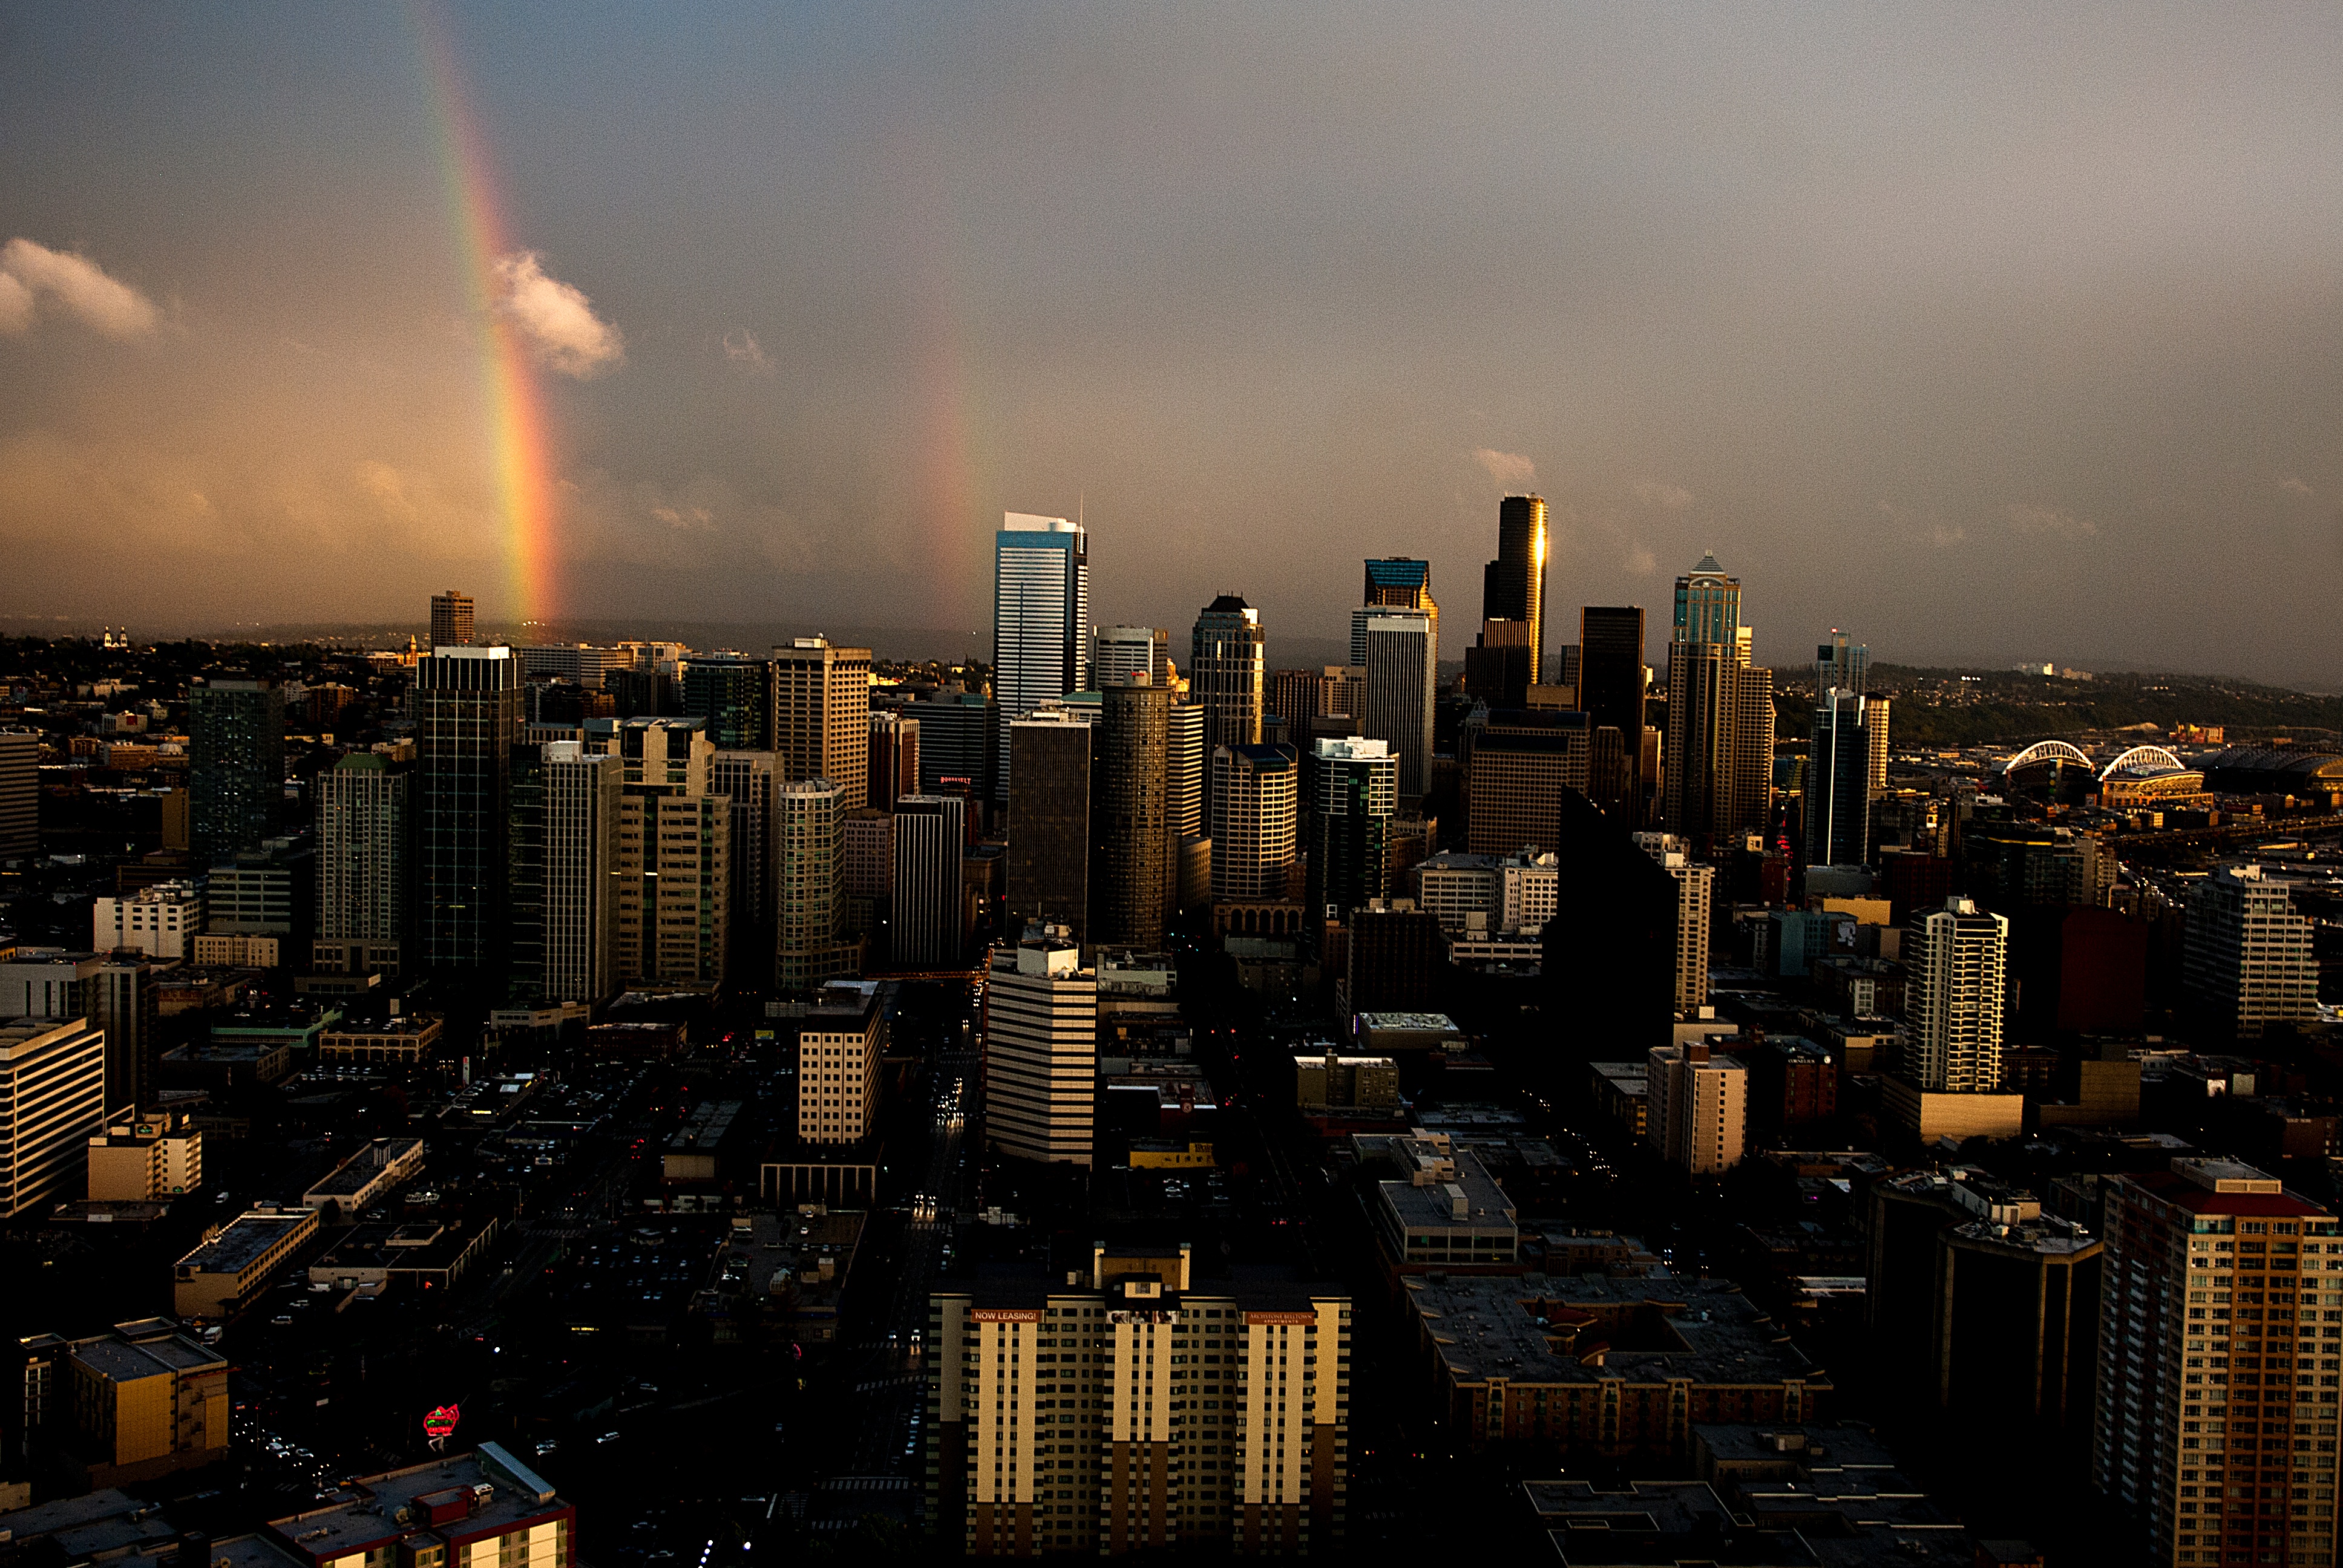
horizon, sunset, skyline, night, city, skyscraper, cityscape, downtown, dusk, evening, tower block, metropolis, urban area, human settlement, atmosphere of earth, metropolitan area